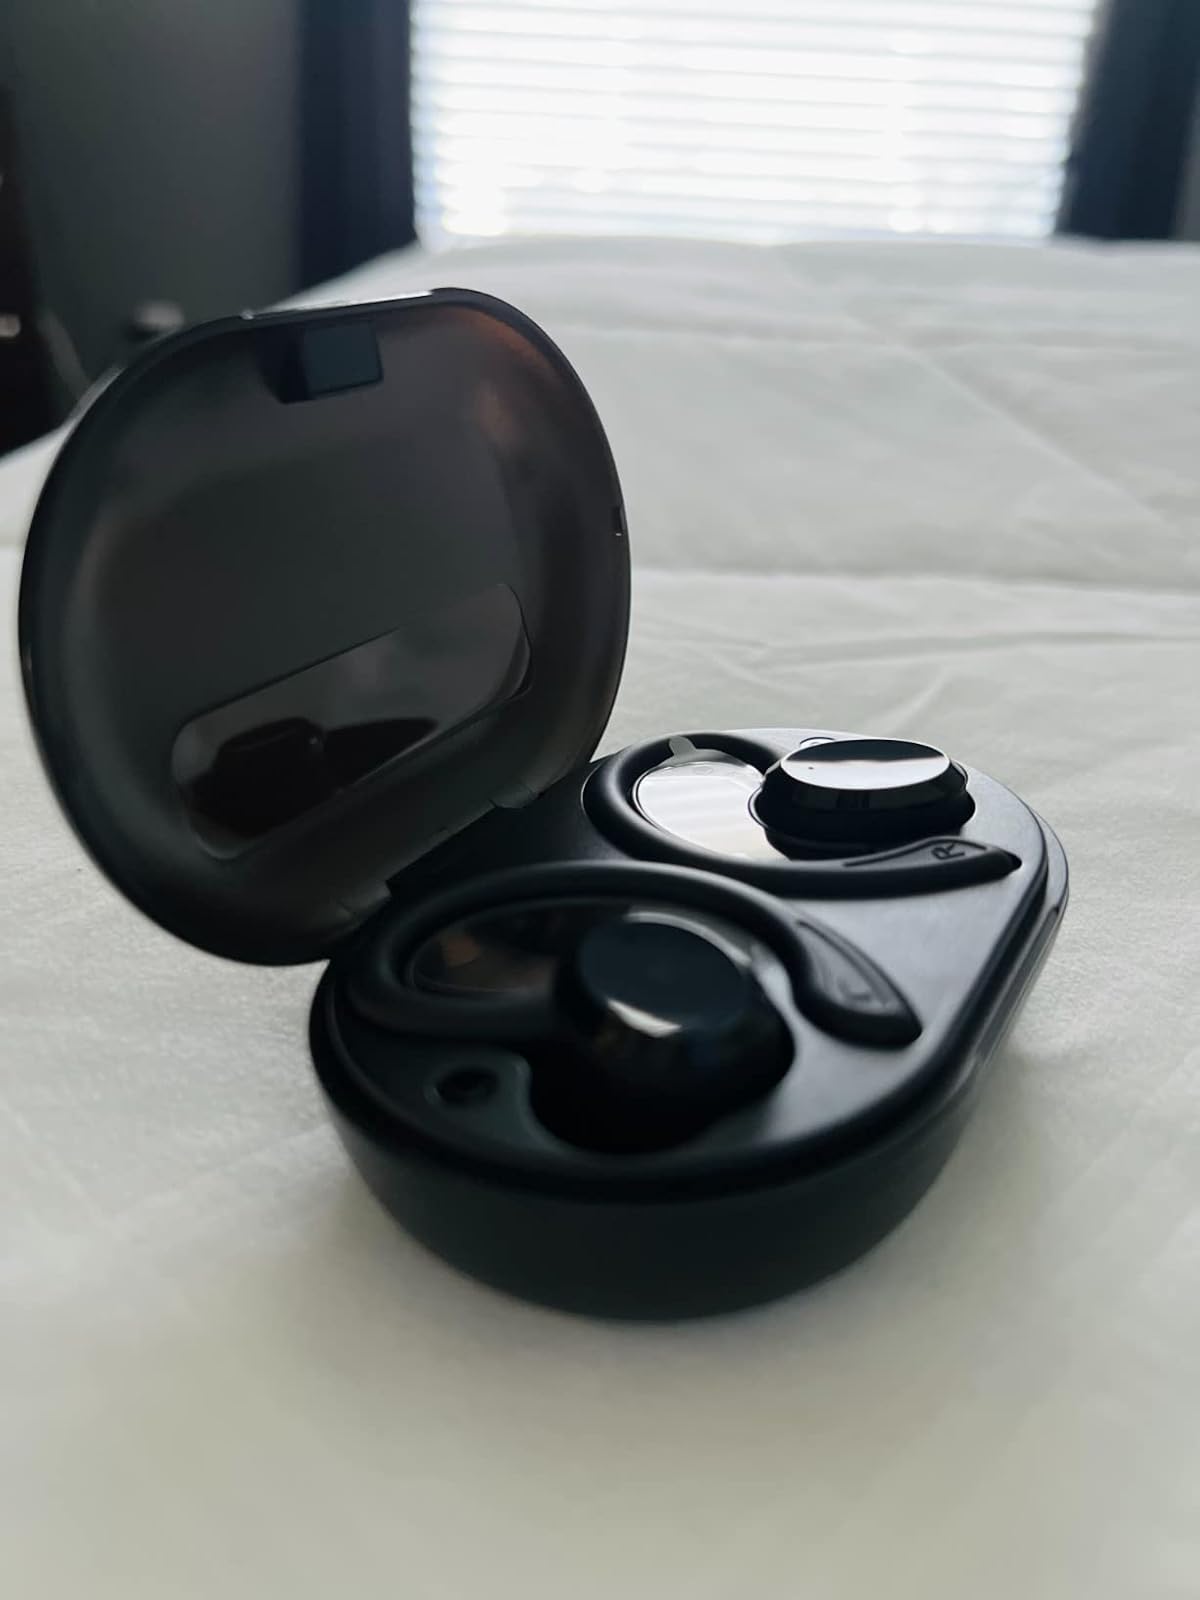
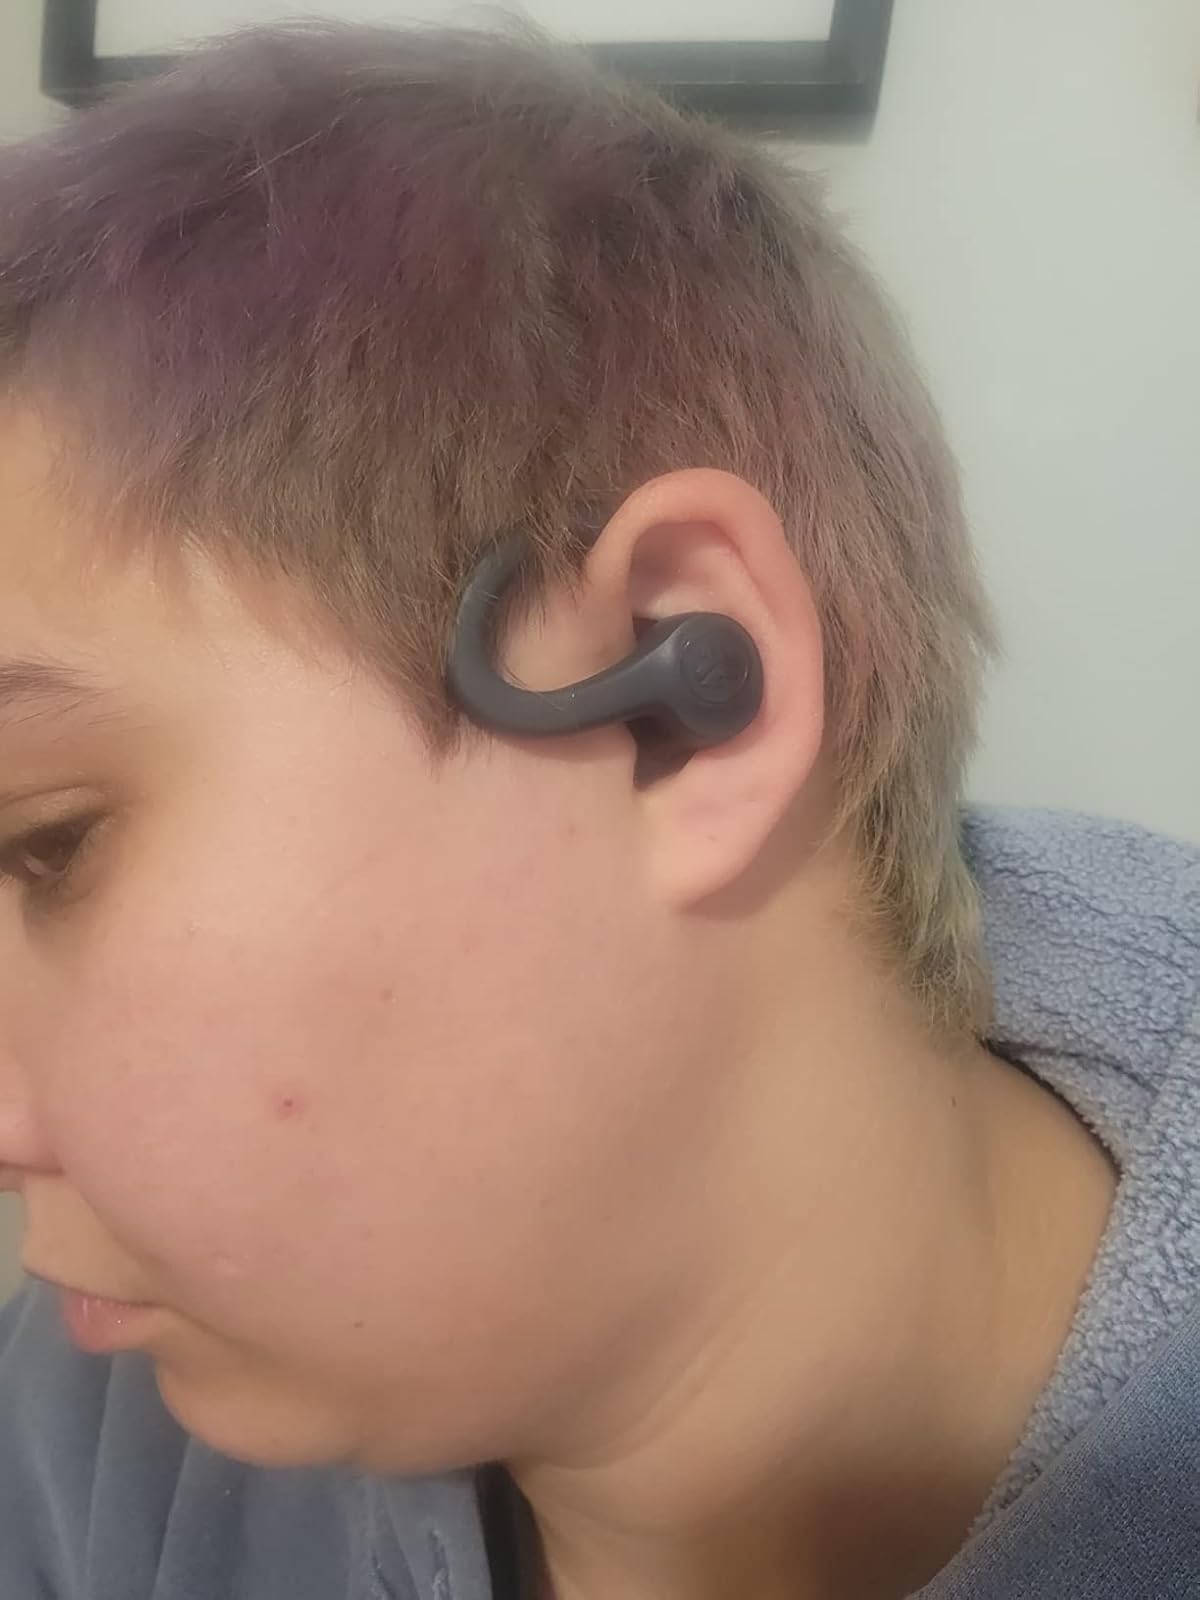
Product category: earbuds
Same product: no